Patrol Forces Southwest Asia

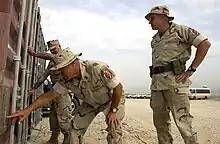
CAMP ARIFJAN, Kuwait-Members of the U.S. Coast Guard's RAID inspect a cargo container for proper labeling of hazardous materials - circa 2006

Redeployment Assistance Inspection Detachments (RAID) consisted of Coast Guardsmen deployed with the U.S Army to support the shipment of materials in and out of war zones. Their mission was to assist the Department of Defense with the safe re-deployment of containerized cargo as well as the storage and segregation of hazardous materials. The Coast Guard's goal was to ensure that hazardous material was properly prepared for shipment and re-entry to U.S. ports. The team moved between Forward Operating Bases, making them among the few Coast Guardsmen to have been so far forward with the U.S. Army in a combat zone.